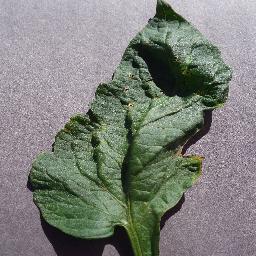
Label: Tomato___Target_Spot